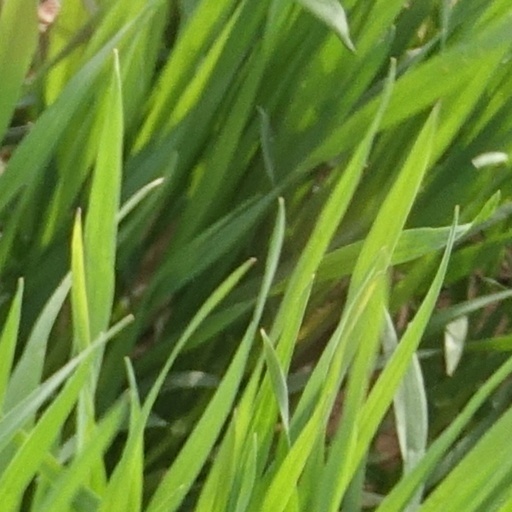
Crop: wheat